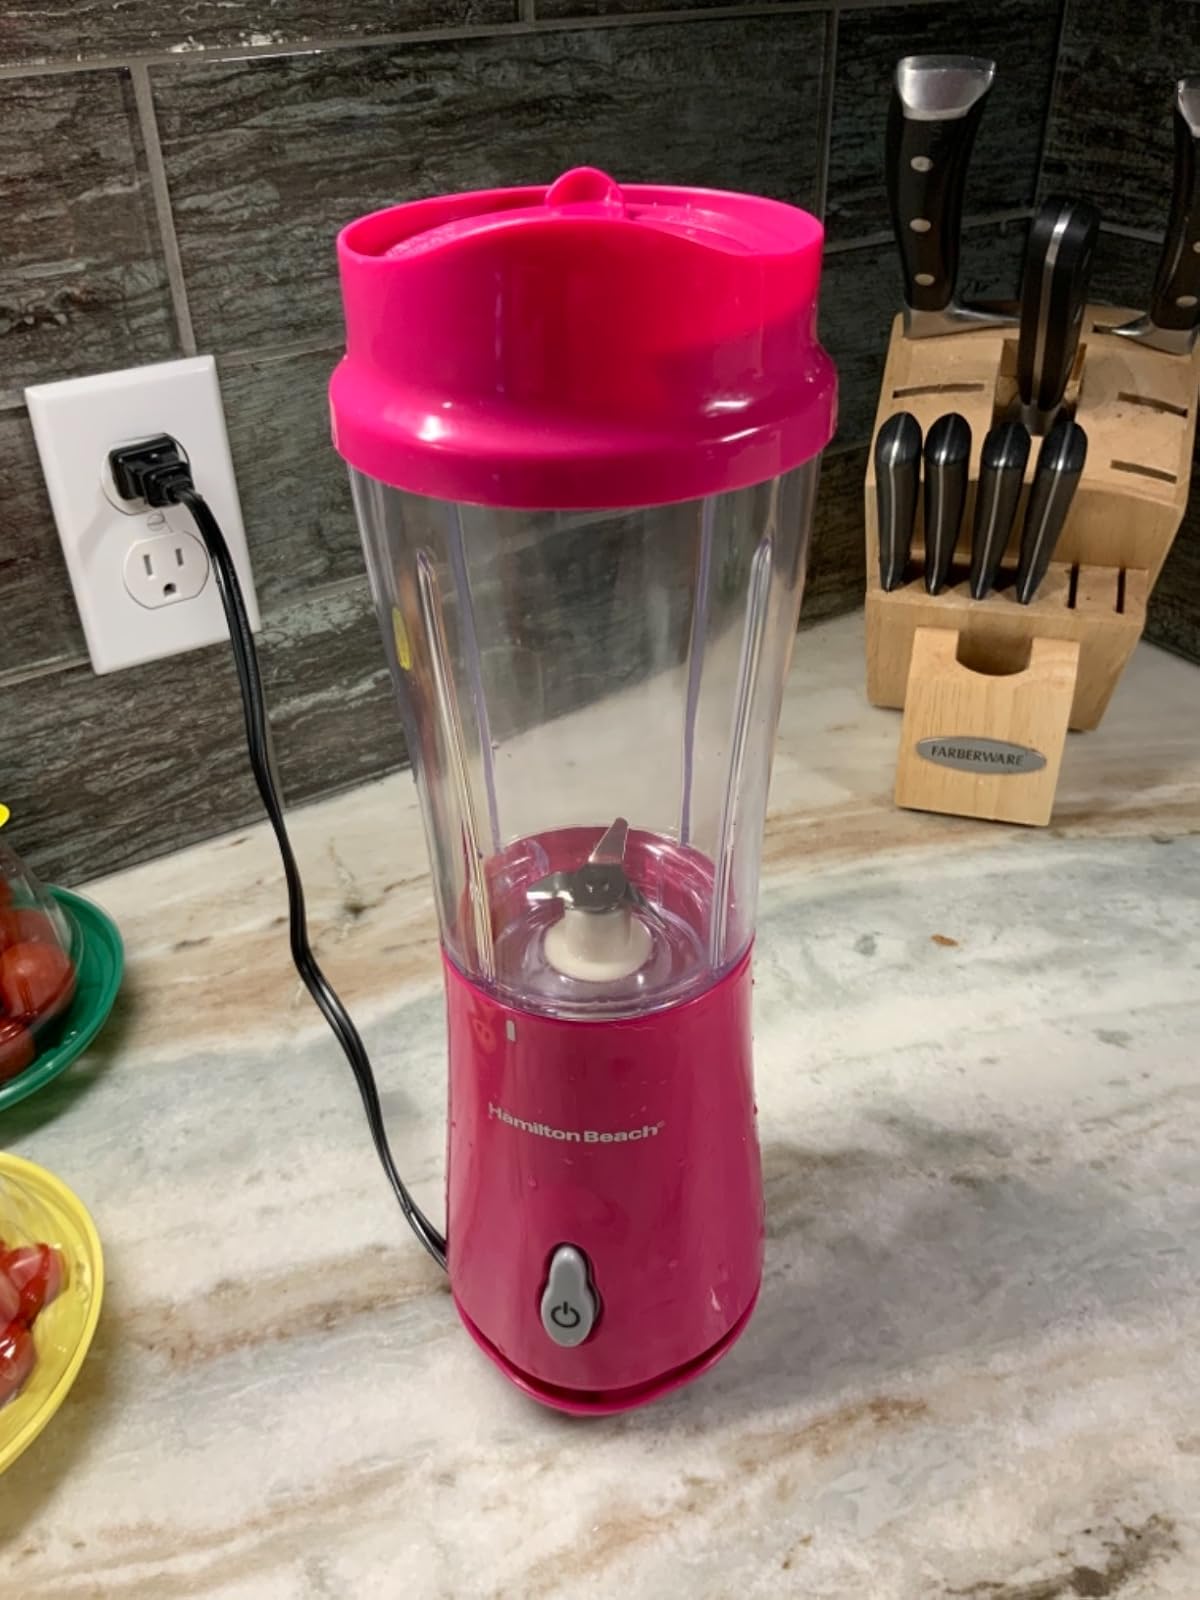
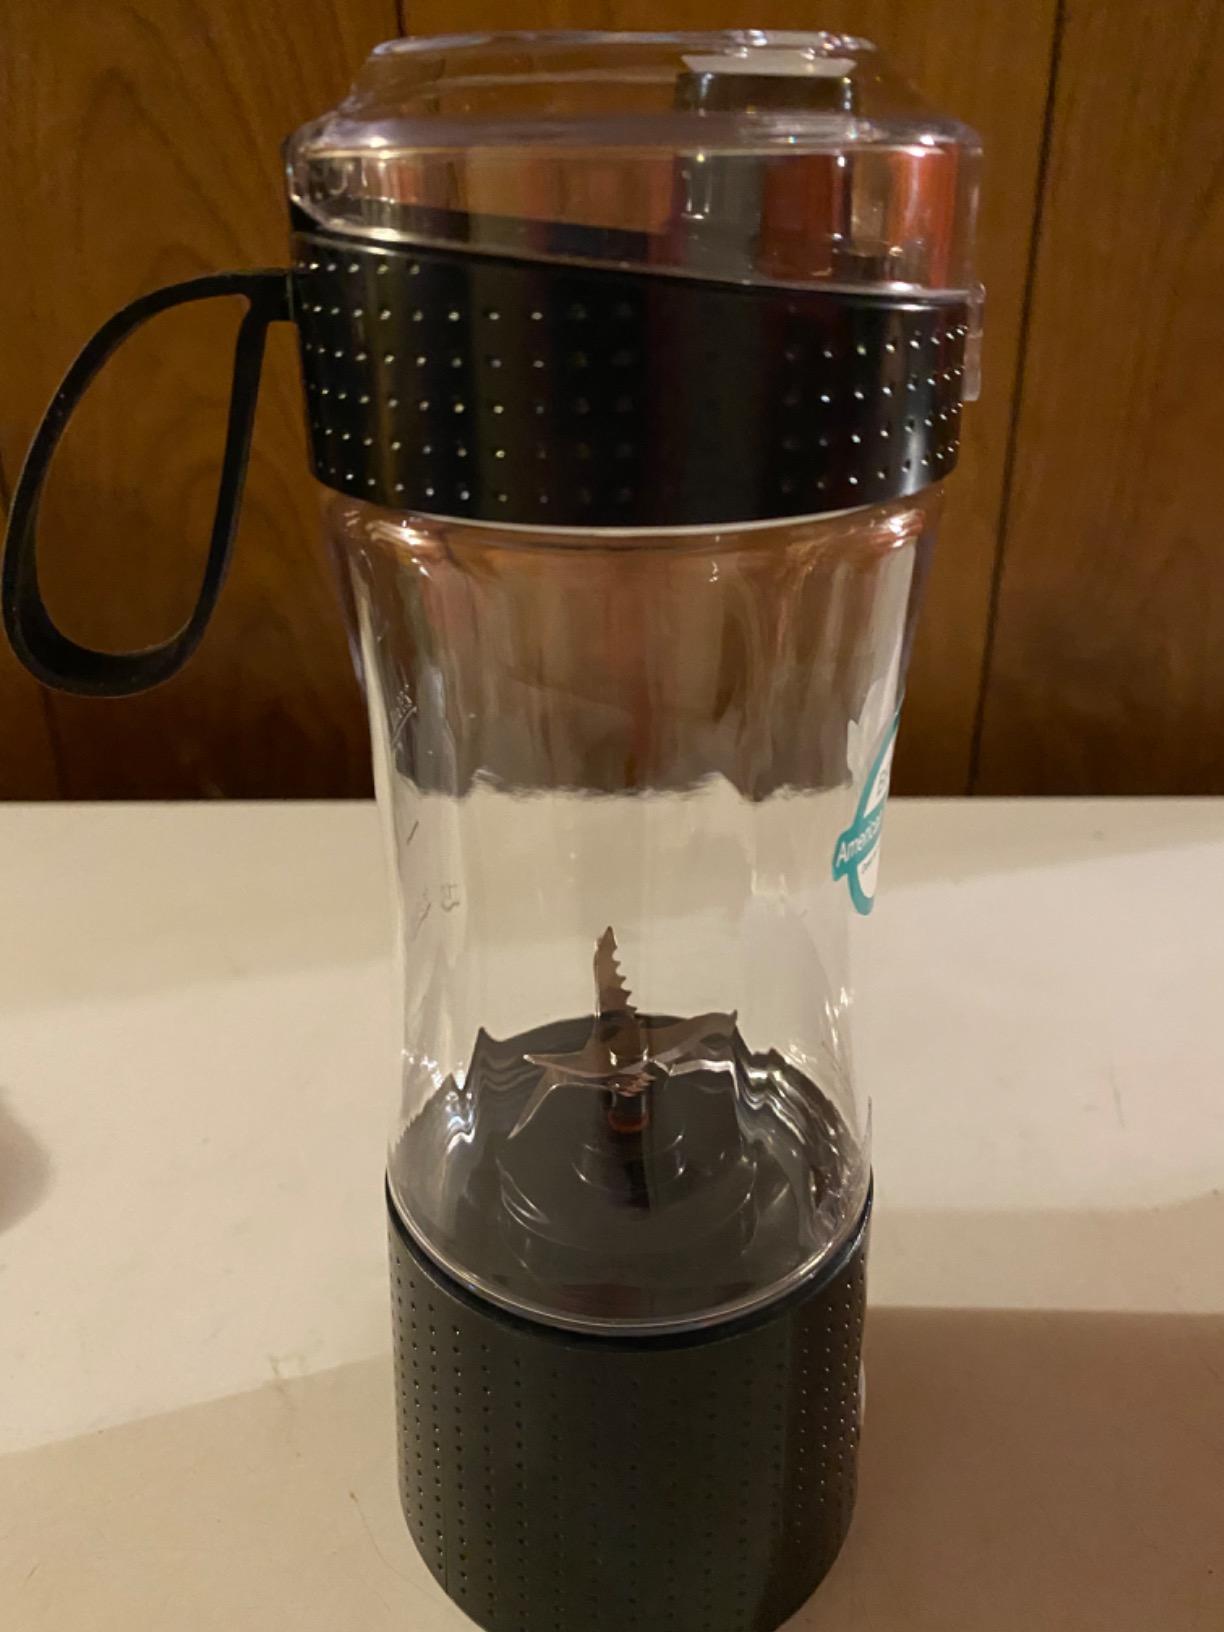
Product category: items_blender
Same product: no